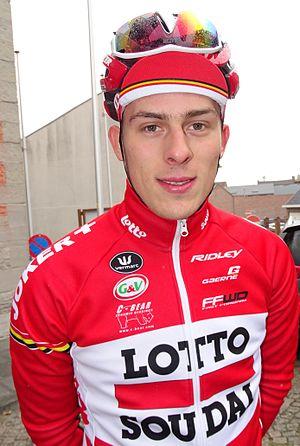
Enzo Wouters, né le 21 mars 1996, est un coureur cycliste belge, membre de l'équipe Tarteletto-Isorex.